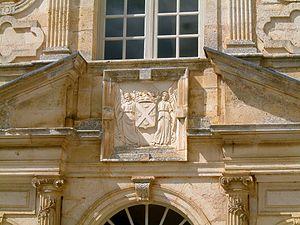
Château de Bussy-Rabutin, Bussy le Grand, Bourgogne, France